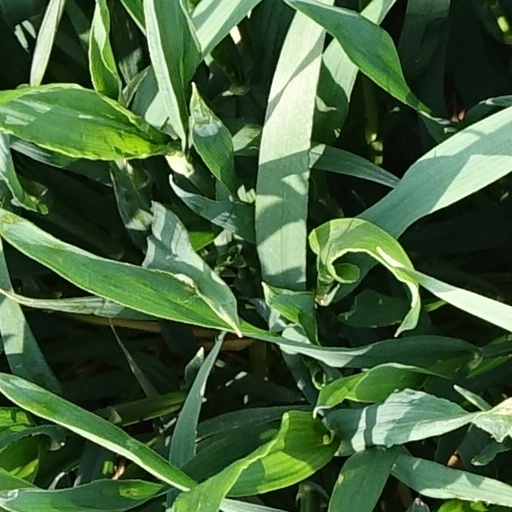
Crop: wheat